Ninnu Kori

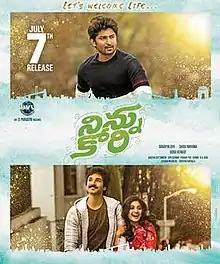
Theatrical release poster

Ninnu Kori is a 2017 Indian Telugu-language romantic comedy drama film directed by debutant Shiva Nirvana from a screenplay written by Kona Venkat. Produced by DVV Danayya under DVV Entertainments, the film stars Nani, Nivetha Thomas and Aadhi Pinisetty while Murali Sharma and Tanikella Bharani play supporting roles. Gopi Sunder composed the music. Prawin Pudi and Karthik Ghattamaneni are the editor and cinematographer of the film respectively.